George Frideric Handel

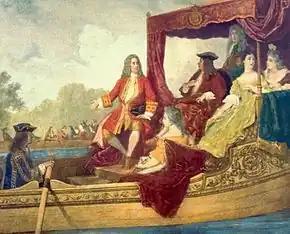
Handel "(centre)" and King George I on the River Thames, 17 July 1717, by Edouard Hamman (1819–88)

In June 1710, Handel became "Kapellmeister" to German prince George, the Elector of Hanover, but left at the end of the year. It is likely he was also invited by Charles Montagu the former ambassador in Venice to visit England. He visited Anna Maria Luisa de' Medici and her husband in Düsseldorf on his way to London. With his opera "Rinaldo", based on "La Gerusalemme Liberata" by the Italian poet Torquato Tasso, Handel enjoyed great success, although it was composed quickly, with many borrowings from his older Italian works. This work contains one of Handel's favourite arias, "Cara sposa, amante cara", and the famous Lascia ch'io pianga.